Saint-Python

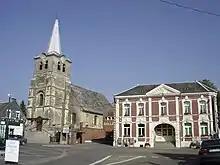
Saint-Python's Church and Townhall.

Until 1790 many different lords owned Saint-Python's lands and properties and had administrative power over the town. Notable lords included Claude Lamoral De Ligne, a nobleman, soldier, and diplomat from the Spanish Netherlands in the service of Philip IV of Spain and Charles II of Spain, who controlled Saint-Python from 1641 to 1679.